Andrew Swallow

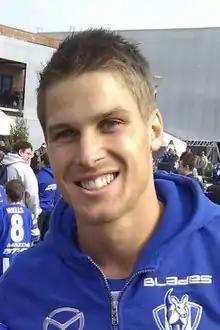
Swallow in 2012

Andrew Swallow (born 2 June 1987) is a former professional Australian rules footballer who played for the North Melbourne Football Club in the Australian Football League (AFL). He was the captain of North Melbourne from 2012 to 2016 before retiring in 2017.